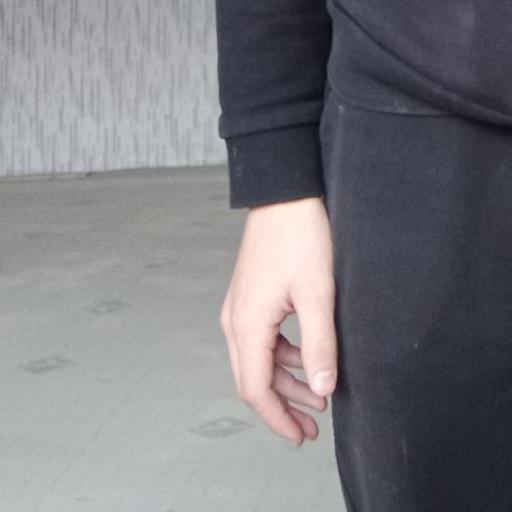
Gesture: no_gesture